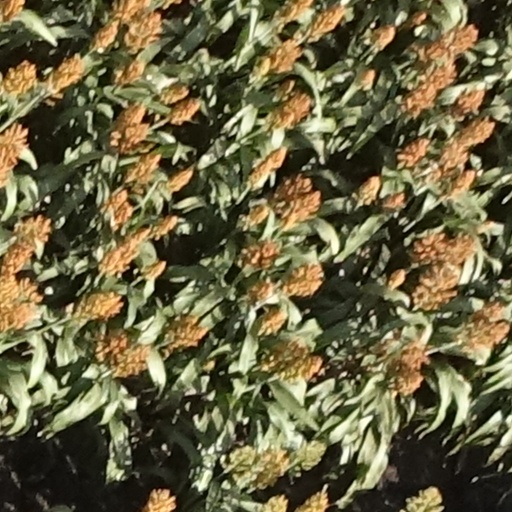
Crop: sorghum